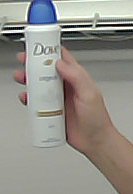
Product: dove_spray